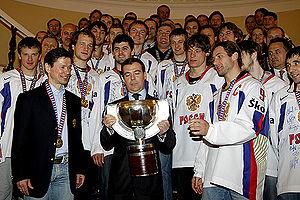
L'équipe de Russie de hockey sur glace regroupe la sélection des meilleurs joueurs russes de hockey sur glace lors des compétitions internationales. Elle est sous la tutelle de la Fédération de Russie de hockey sur glace et occupe la 3ᵉ position du classement IIHF en 2018.